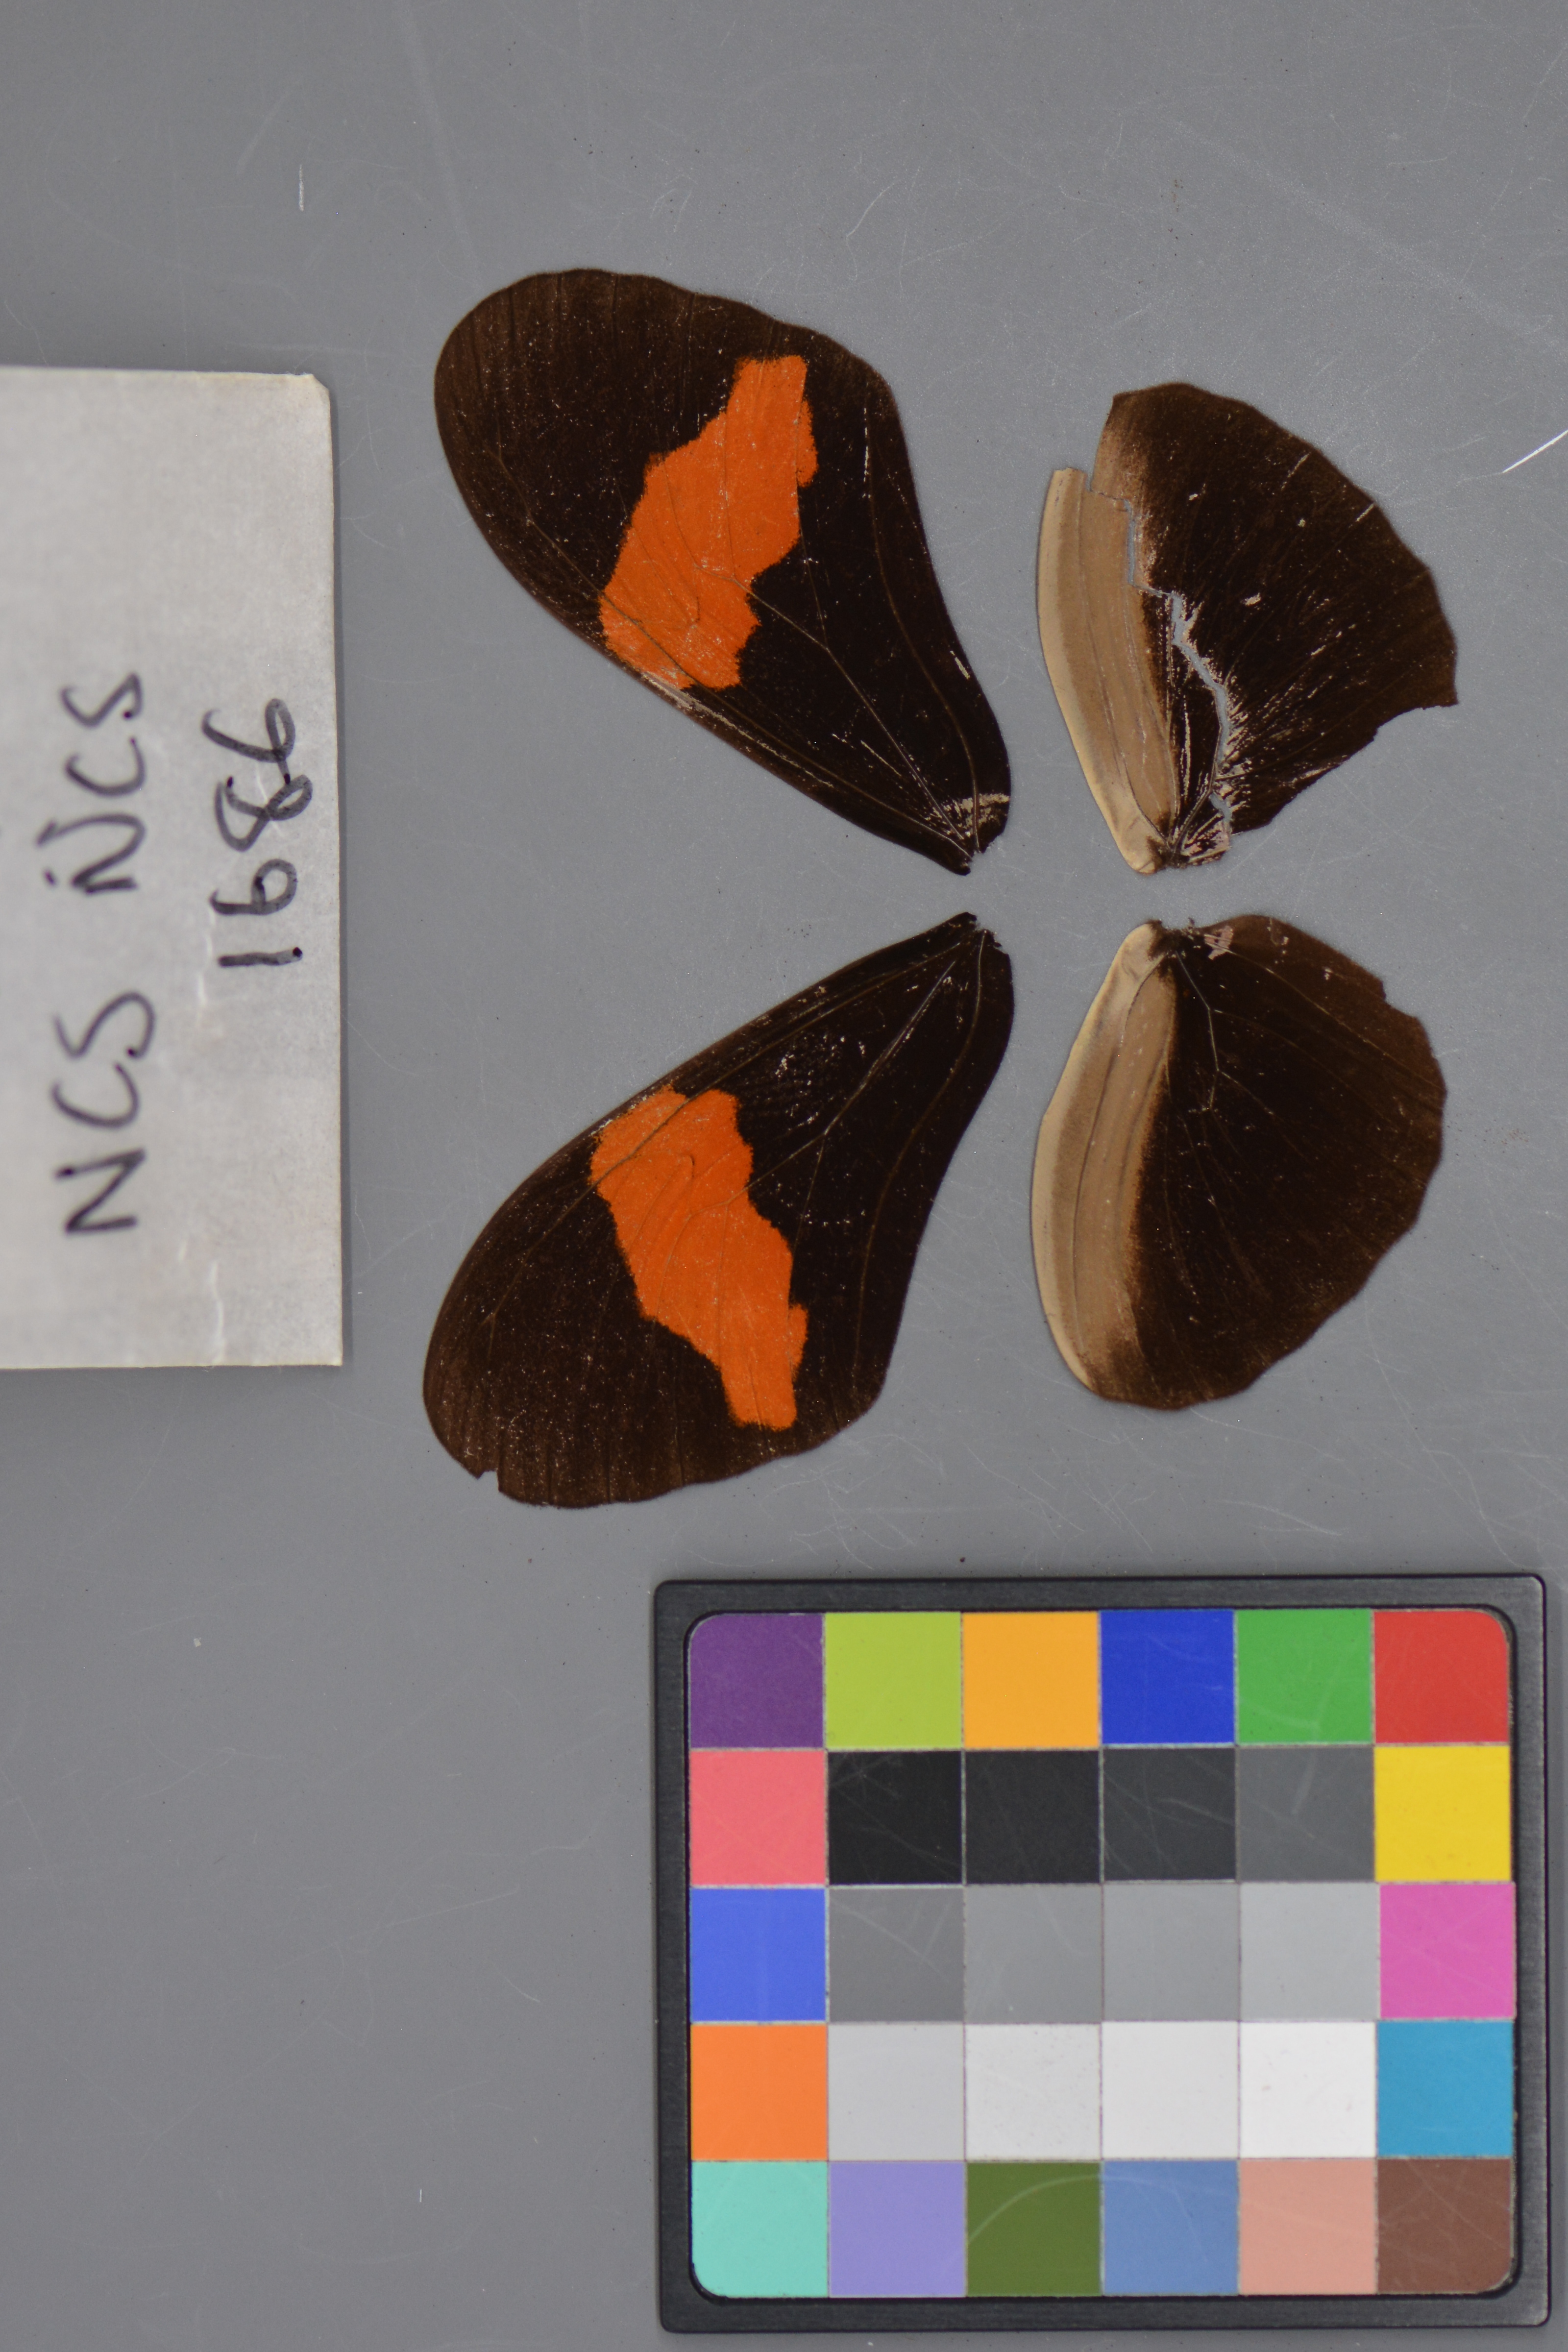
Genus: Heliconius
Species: erato
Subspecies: hydara
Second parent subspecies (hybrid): petiverana
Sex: male
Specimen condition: damaged
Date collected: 25-Oct-08